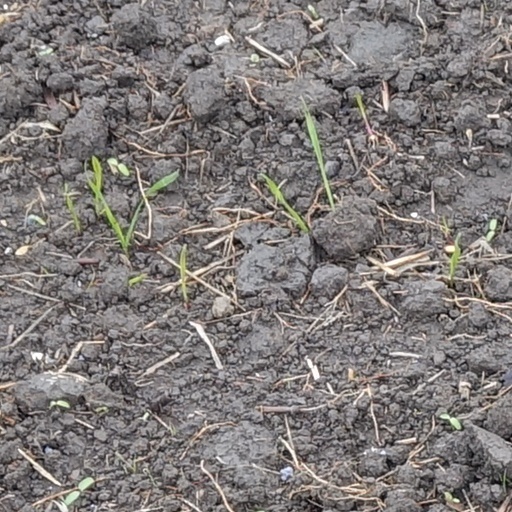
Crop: wheat